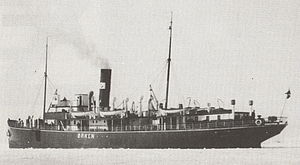
BornholmerFærgen / Rederiets færger
Ørnen fra 1909.
BornholmerFærgen var en del af det danske rederi Danske Færger A/S, i daglig tale Færgen, og BornholmerFærgen stod for den primære færgefart mellem Bornholm og det øvrige Danmark via overfarterne Rønne-Ystad og Rønne-Køge. I perioden fra april - oktober besejlede rederiet desuden ruten mellem Rønne og Sassnitz på Rügen i Tyskland.